Strahinja Pavlović

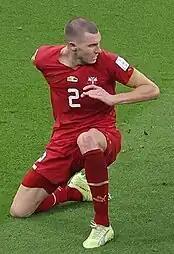
Pavlović playing for Serbia at the 2022 FIFA World Cup

Pavlović was capped for Serbia at under-17 and under-19 levels. He made his national under-21 team debut on 6 September 2019, playing the full 90 minutes in a 1–0 away loss against Russia in their 2021 UEFA European Under-21 Championship qualifier.